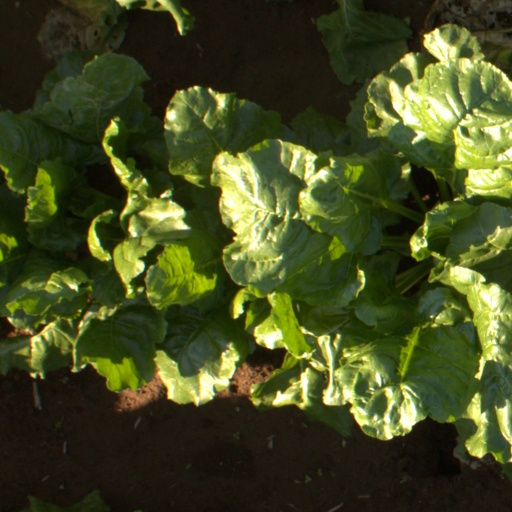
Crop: sugar beet